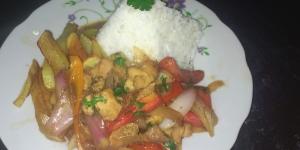
pollo salteado con verduras y salsa de soja